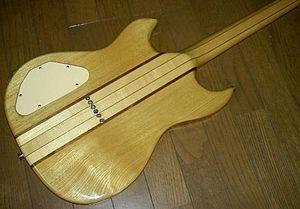
Matsumoku Industrial était une compagnie industrielle basée à Matsumoto au Japon, active de 1951 à 1987. On connait aujourd'hui Matsumoku surtout pour sa fabrication de guitares et guitares basses, notamment pour les marques Epiphone et Aria. Elle fit partie des nombreuses usines de la ville de Matsumoto à avoir produit des instruments de musique, avec notamment FujiGen et Gotoh.